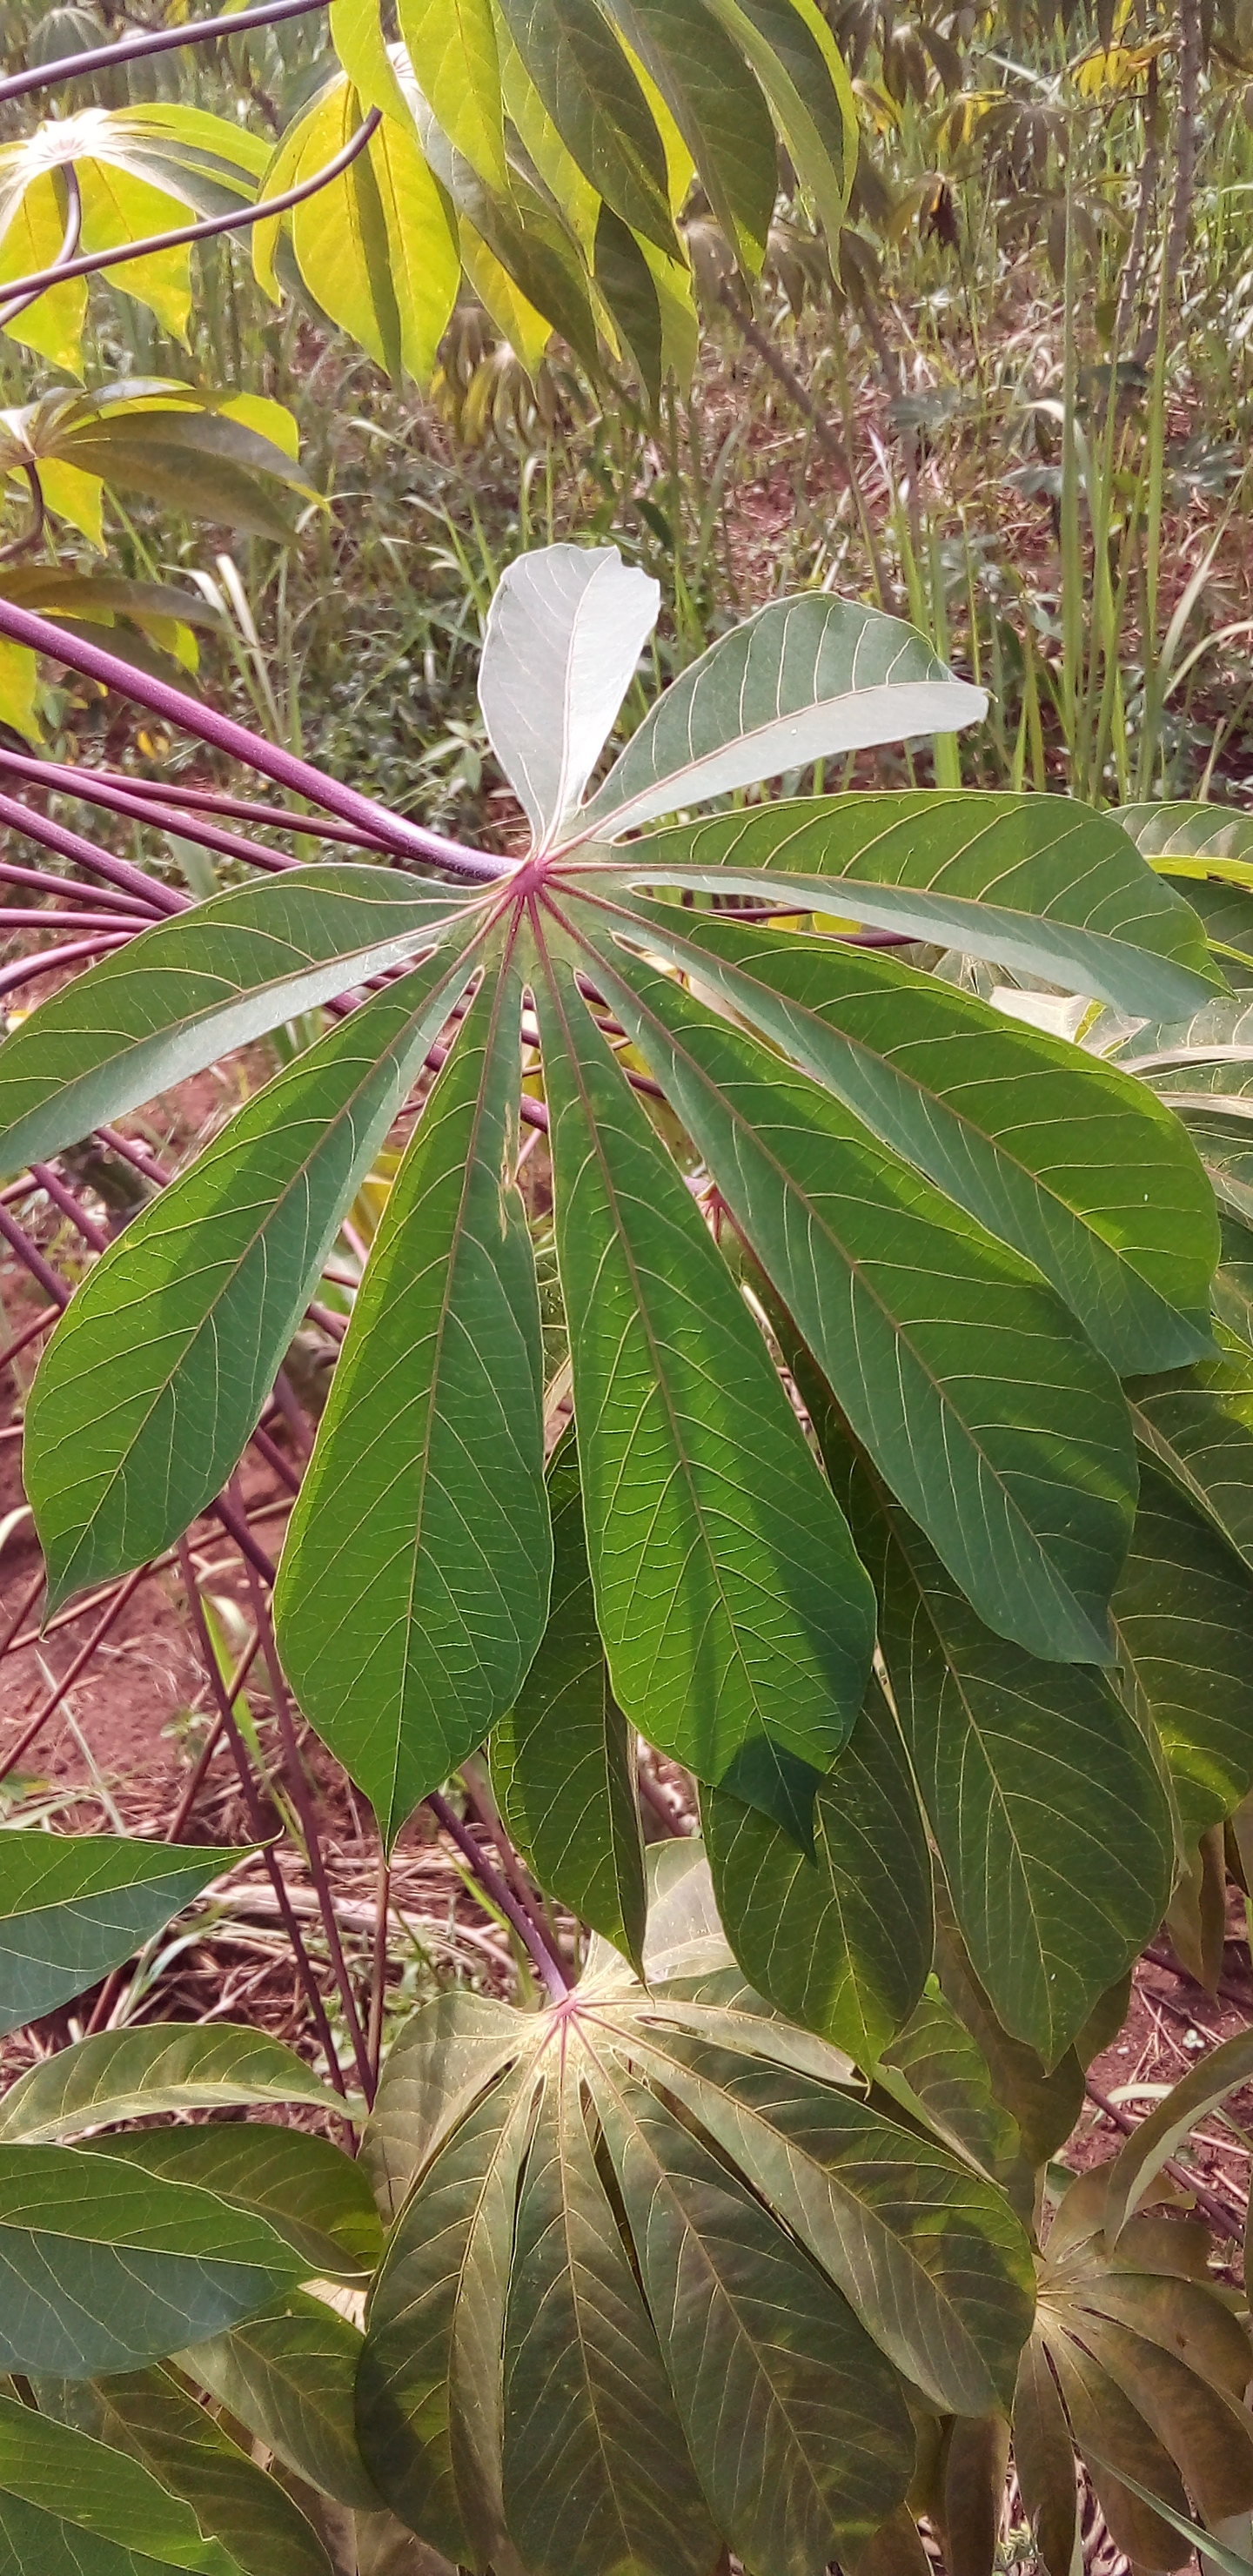
Label: healthy